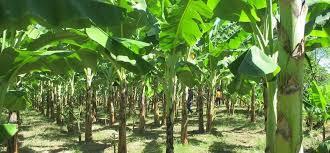
Shamba kubwa ina migomba mingi iliyopandwa, yenye rangi ya kijani ambayo bado haijakomaa kabisa.